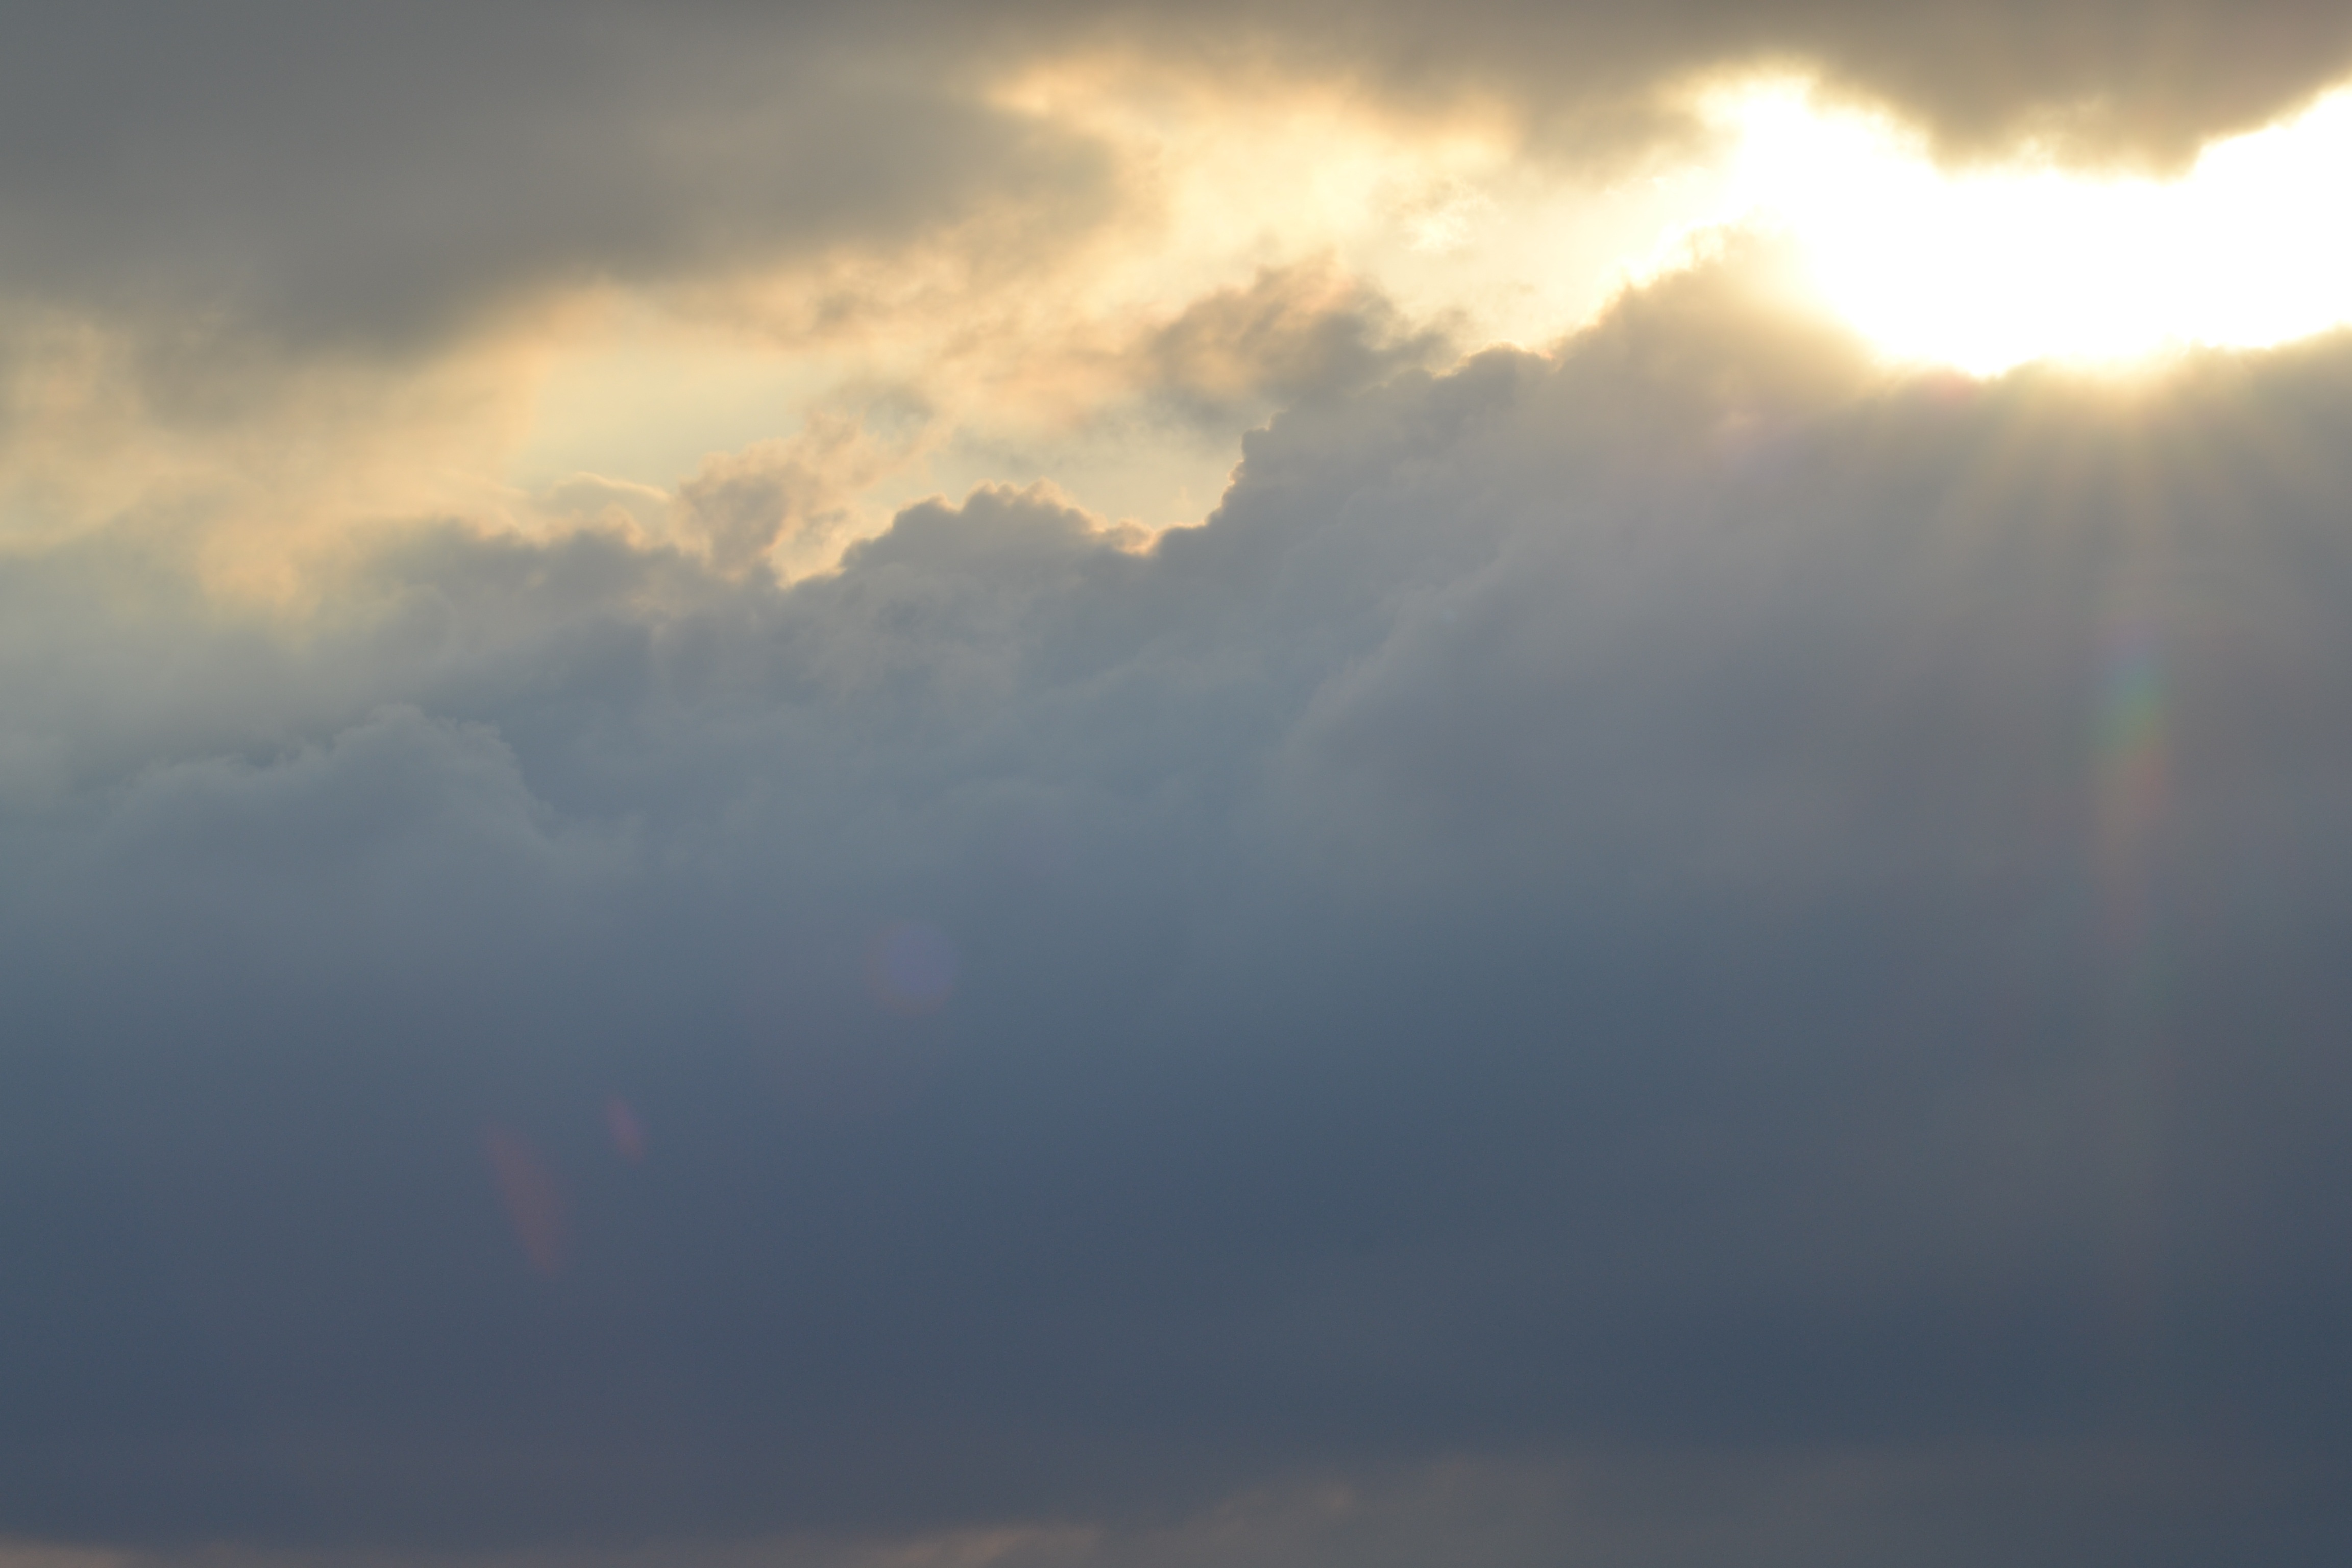
horizon, cloud, sky, sun, sunrise, sunset, sunlight, morning, dawn, atmosphere, dusk, shine, weather, cumulus, cloudscape, clouds, meteorological phenomenon, atmospheric phenomenon, atmosphere of earth